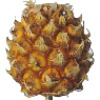
Label: Pineapple Mini 1